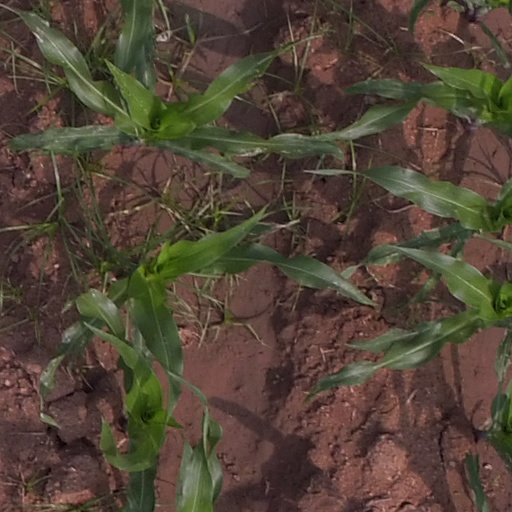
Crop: maize; corn